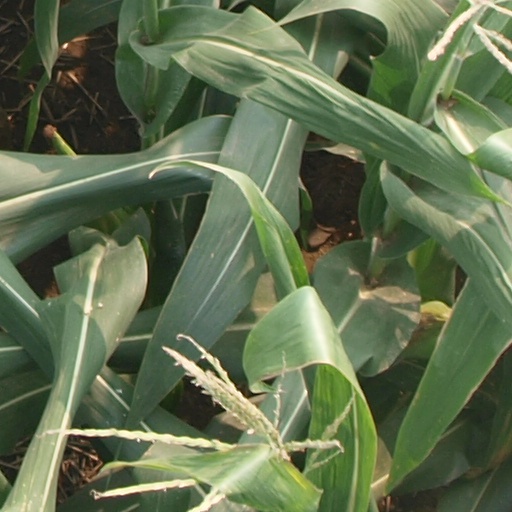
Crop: maize; corn